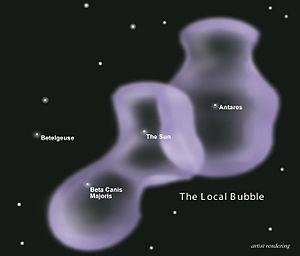
Lokale boble
En tegner opfattelse af den lokale boble (med Solen og Beta Canis Majoris) og Loop I-boblen (med Antares).
"Den lokale boble er et tomt område i det interstellare rum i Mælkevejens Orion-arm. Området er mindst 300 lysår i tværsnit og har en tæthed af neutral brint, som kun udgør en tiendel i forhold til de 0,5 atomer per kubikcentimeter, som er gennemsnittet for det interstellare rum i Mælkevejen som helhed. Den varme, diffuse gas i den lokale boble udsender røntgenstråler, og den meget sparsomme og varme gas i boblen er resultatet af en supernova, som eksploderede inden for de sidste to til fire millioner år. Den mest sandsynlige kandidat til at være resten af denne supernova er ""Geminga"", der er en pulsar i stjernebilledet tvillingerne.